Book of Daniel

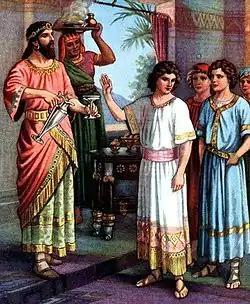
Daniel refusing to eat at the King's table, early-1900s Bible illustration

Darius elevates Daniel to high office, exciting the jealousy of other officials. Knowing of Daniel's devotion to his God, his enemies trick the king into issuing an edict forbidding worship of any other god or man for a 30-day period. Daniel continues to pray three times a day to God towards Jerusalem; he is accused and King Darius, forced by his own decree, throws Daniel into the lions' den. But God shuts up the mouths of the lions, and the next morning Darius rejoices to find him unharmed. The king casts Daniel's accusers into the lions' pit together with their wives and children to be instantly devoured, while he himself acknowledges Daniel's God as he whose kingdom shall never be destroyed.